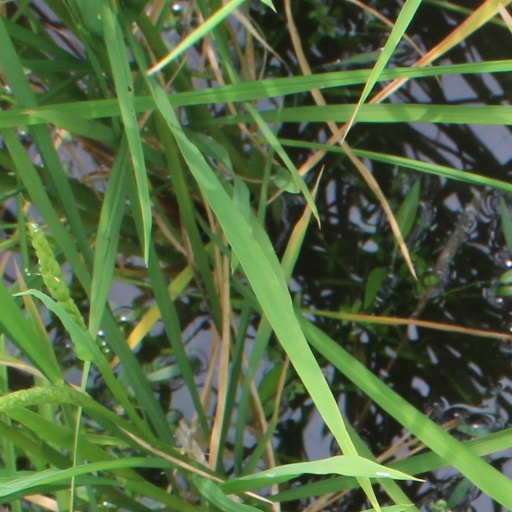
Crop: rice